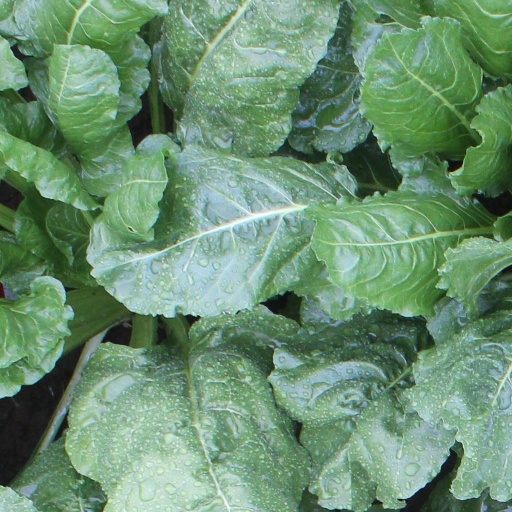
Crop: sugar beet